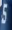
Number: 5